Alexander Ross (writer)

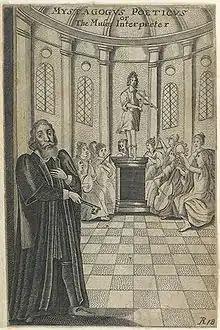
Alexander Ross, 1648 engraving by William Faithorne.

Among Ross's friends and patrons were Lewis Watson, 1st Baron Rockingham, John Tufton, 2nd Earl of Thanet, Thomas Howard, 21st Earl of Arundel, and John Evelyn. His correspondence with Henry Oxenden, in English and Latin, is in the British Museum.